APEC Peru 2016

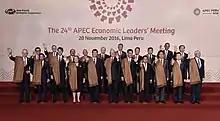
APEC Peru 2016 delegates

APEC Peru 2016 was the XXVIII year-long hosting of Asia-Pacific Economic Cooperation (APEC) meetings in Peru, which was culminate with the XXIV APEC Economic Leaders' Meeting in 19–20 November 2016 in Lima. It marked the second time Peru played host to the APEC, previously hosting in 2008.